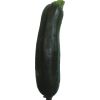
Label: Zucchini dark 1